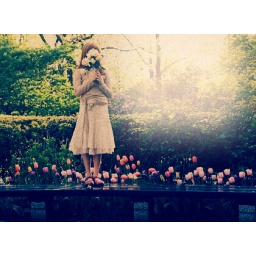
girl with flowers by sunlitdays